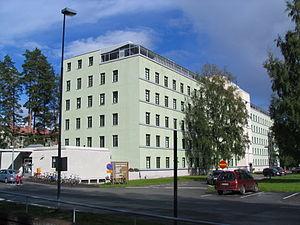
L' hôpital de Kinkomaa est un ancien hôpital construit dans le village de Kinkomaa à Muurame en Finlande.
Muurame est une municipalité du centre-sud de la Finlande, dans la région de Finlande-Centrale.
Johan Edward Paatela est un architecte finlandais.